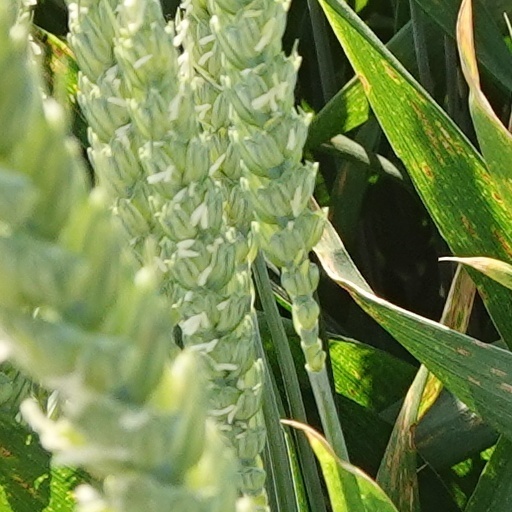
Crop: wheat